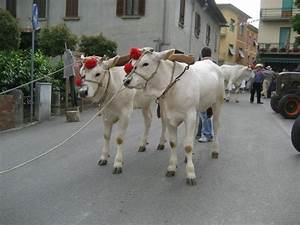
Label: cow